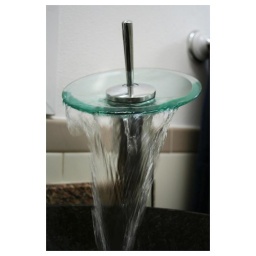
my faucet in my bathroom